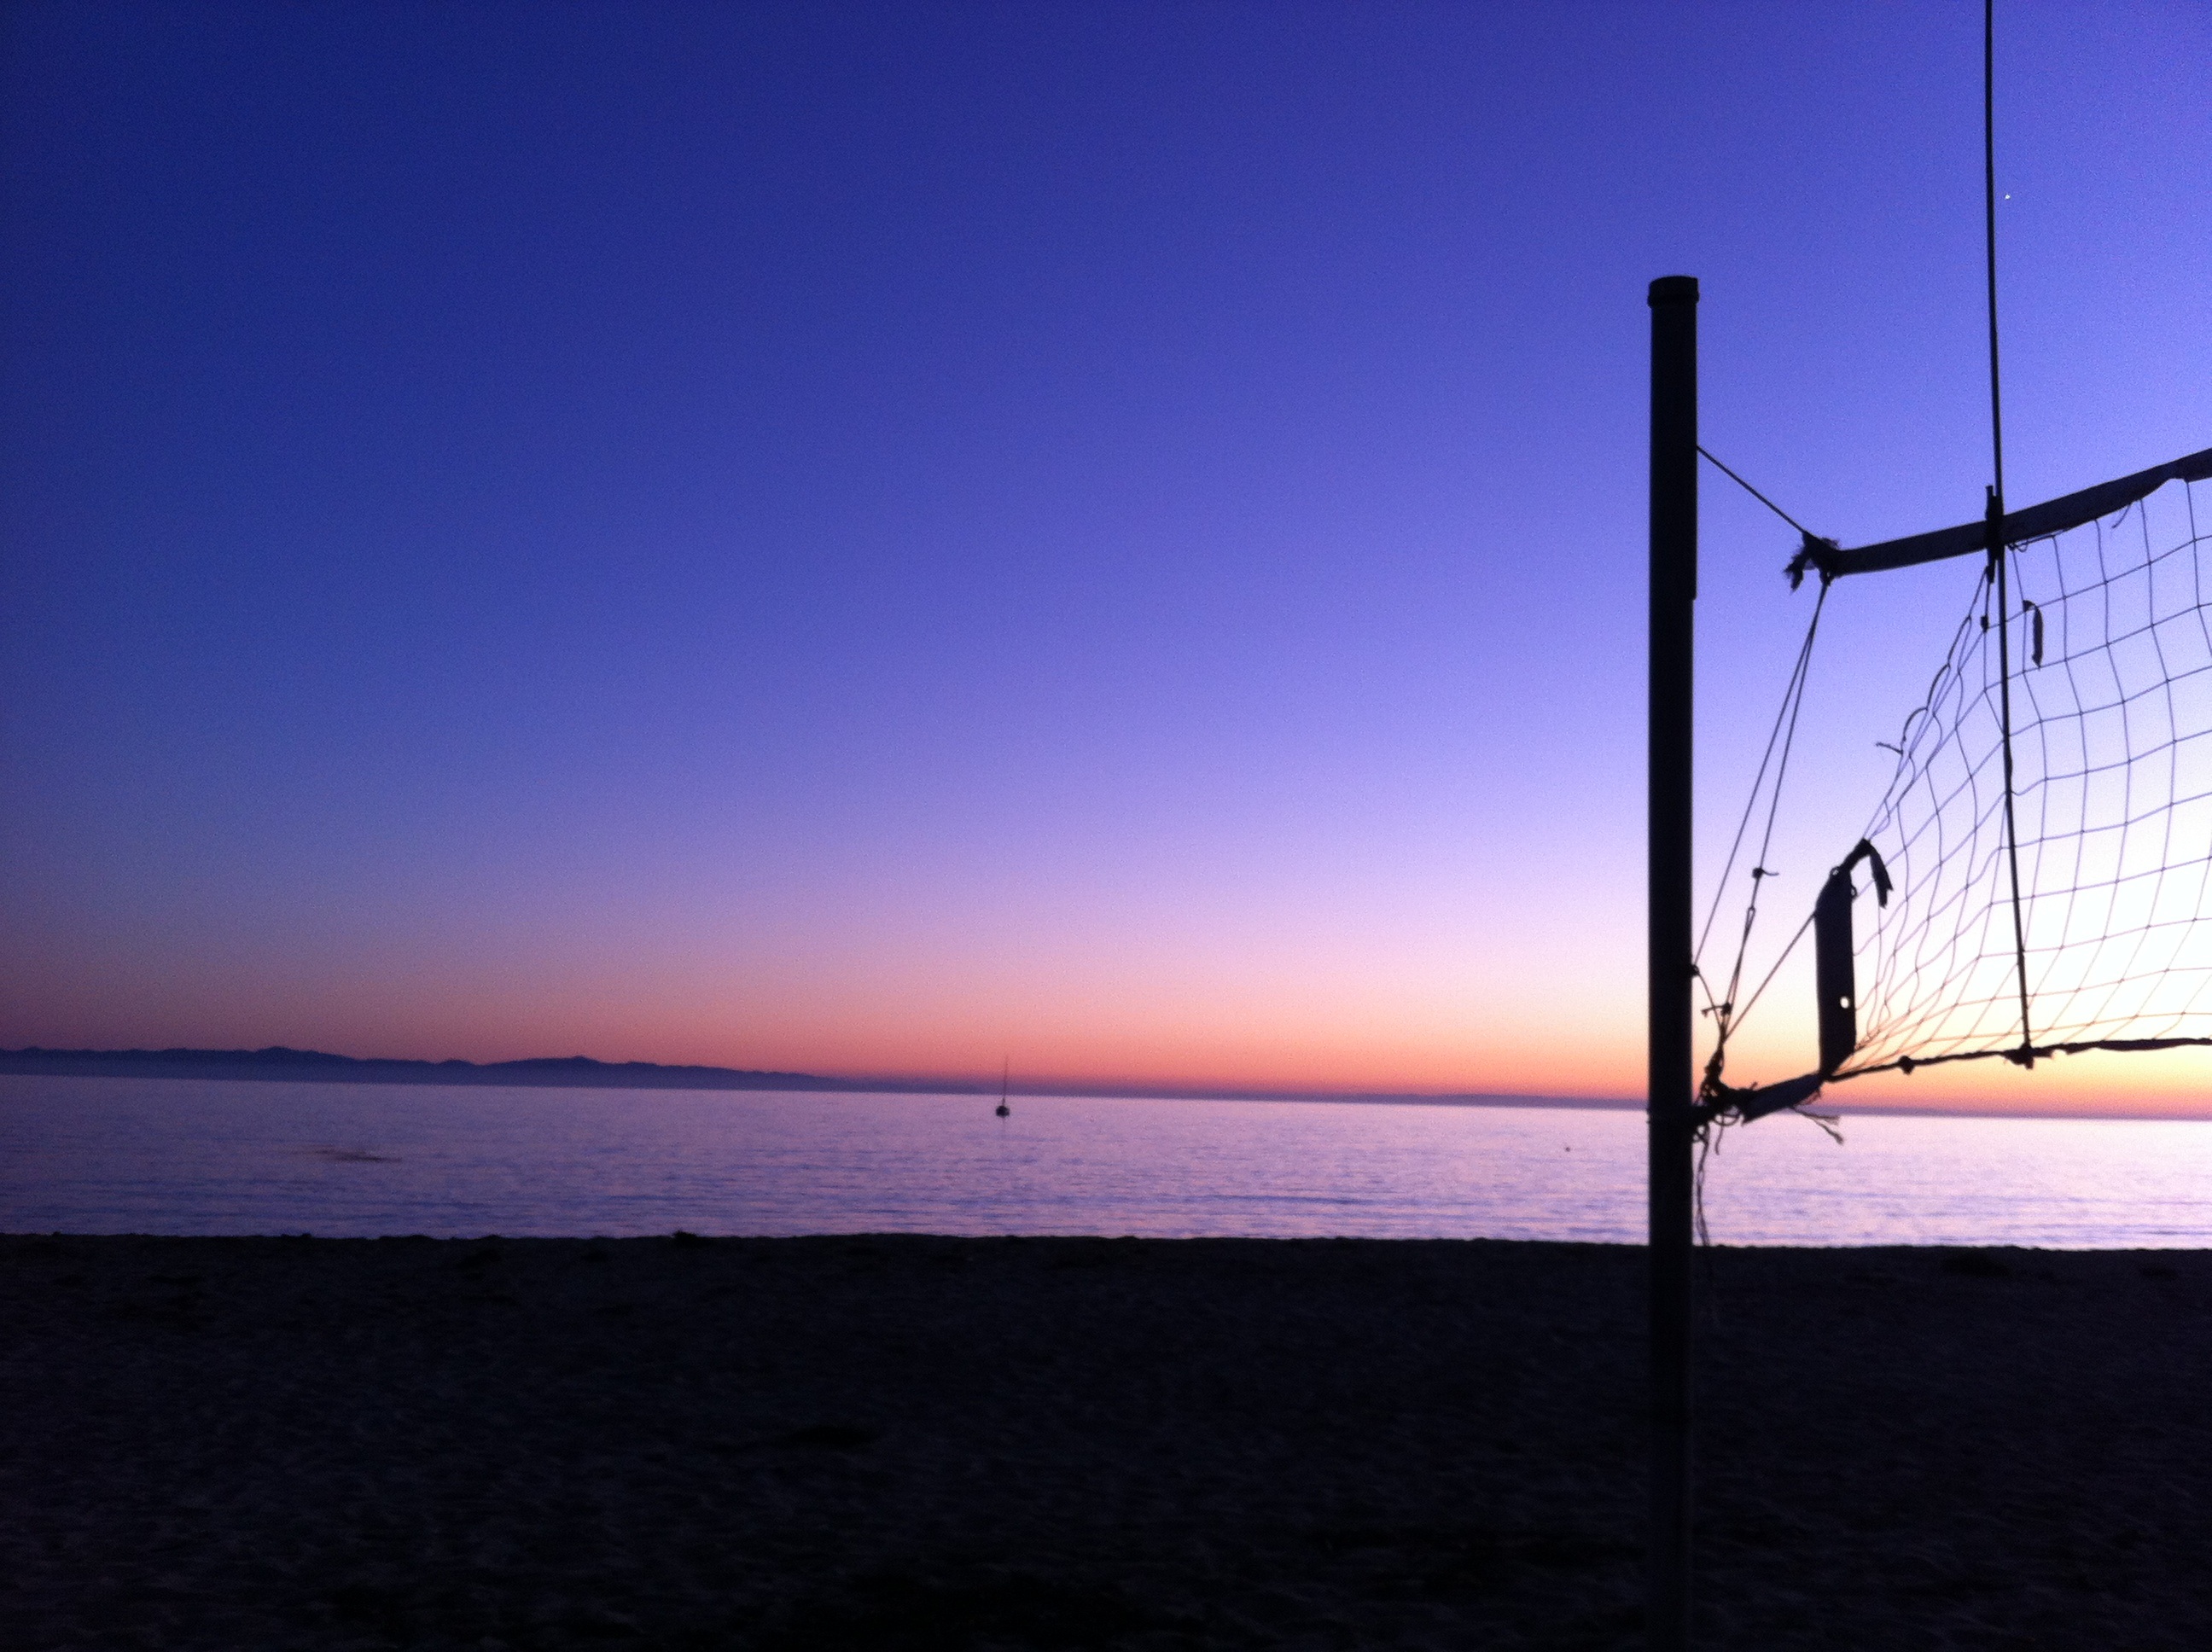
beach, sea, coast, ocean, horizon, cloud, sky, sun, sunrise, sunset, sunlight, morning, wave, wind, dawn, coastal, dusk, evening, reflection, california, pacific, shape, goleta, afterglow, santa barbara, goleta beach